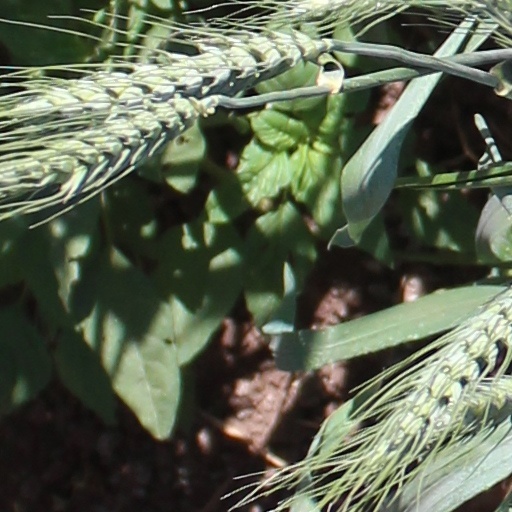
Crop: wheat